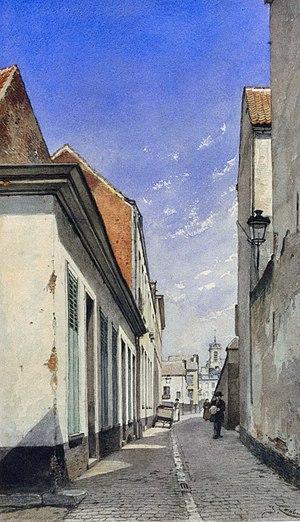
Peinture de Jacques Carabain, ca. 1897 Crayon et aquarelle sur papier Rue des Minimes